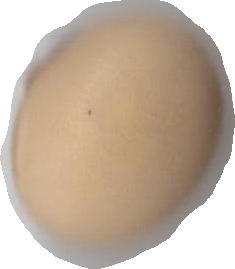
Variety: Anjasmoro